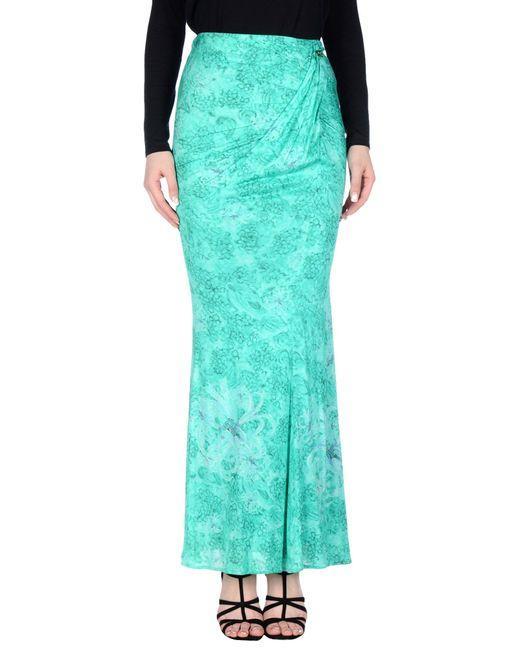
Bleistiftrock floral bedruckt lang mit meergrüner Farbe